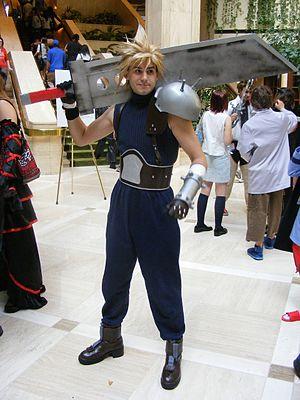
Cloud Strife, est le héros du jeu vidéo Final Fantasy VII et du film Final Fantasy VII Advent Children.